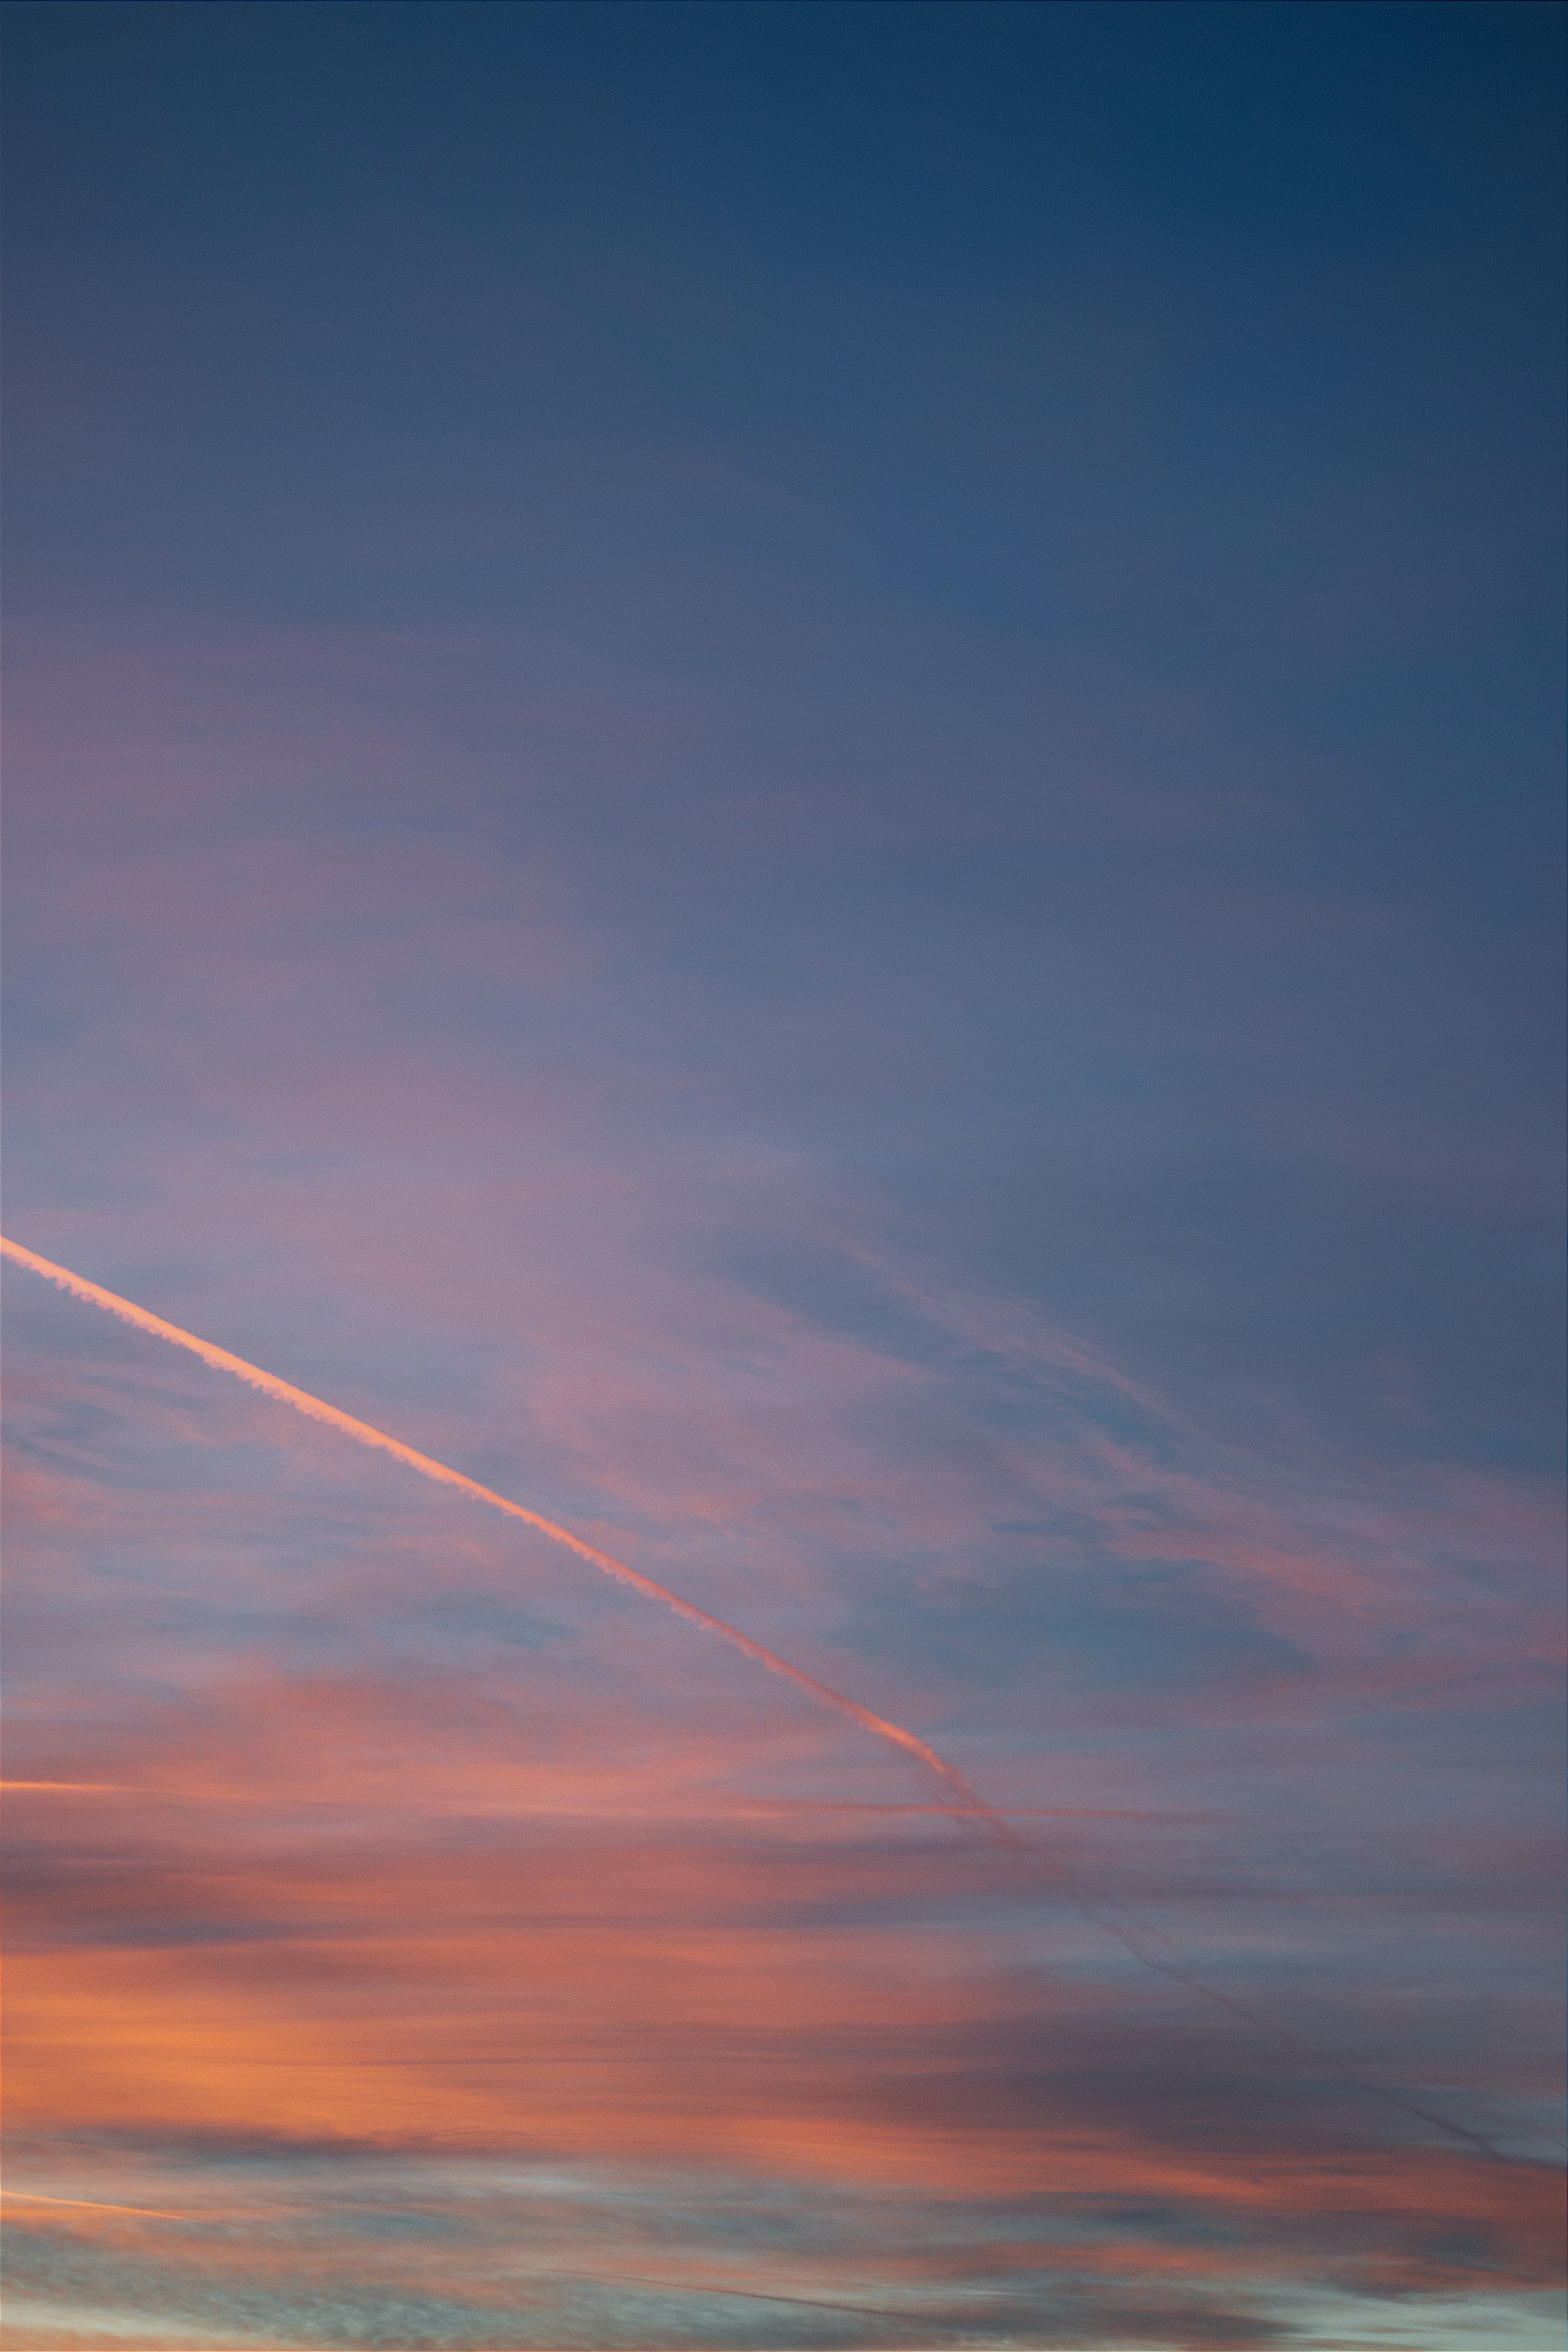
natural, cloud, sky, natural landscape, afterglow, dusk, red sky at morning, sunrise, horizon, landscape, sunset, magenta, electric blue, cumulus, event, meteorological phenomenon, dawn, evening, tree, ocean, peach, celestial event